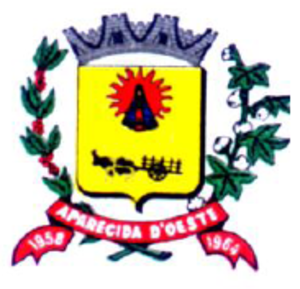
Aparecida d'Oeste est une municipalité brésilienne de l'État de São Paulo et la Microrégion de Jales.